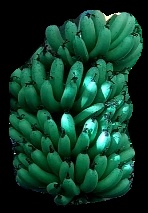
Variety: pachbale
Grade: grade1